Harvard Crimson football

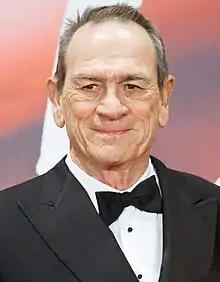
Actor Tommy Lee Jones was an All-Ivy League guard for the Crimson.

Below are Crimson football players who became notable for reasons other than football. Included is notability, position at Harvard, and any accomplishments while playing.